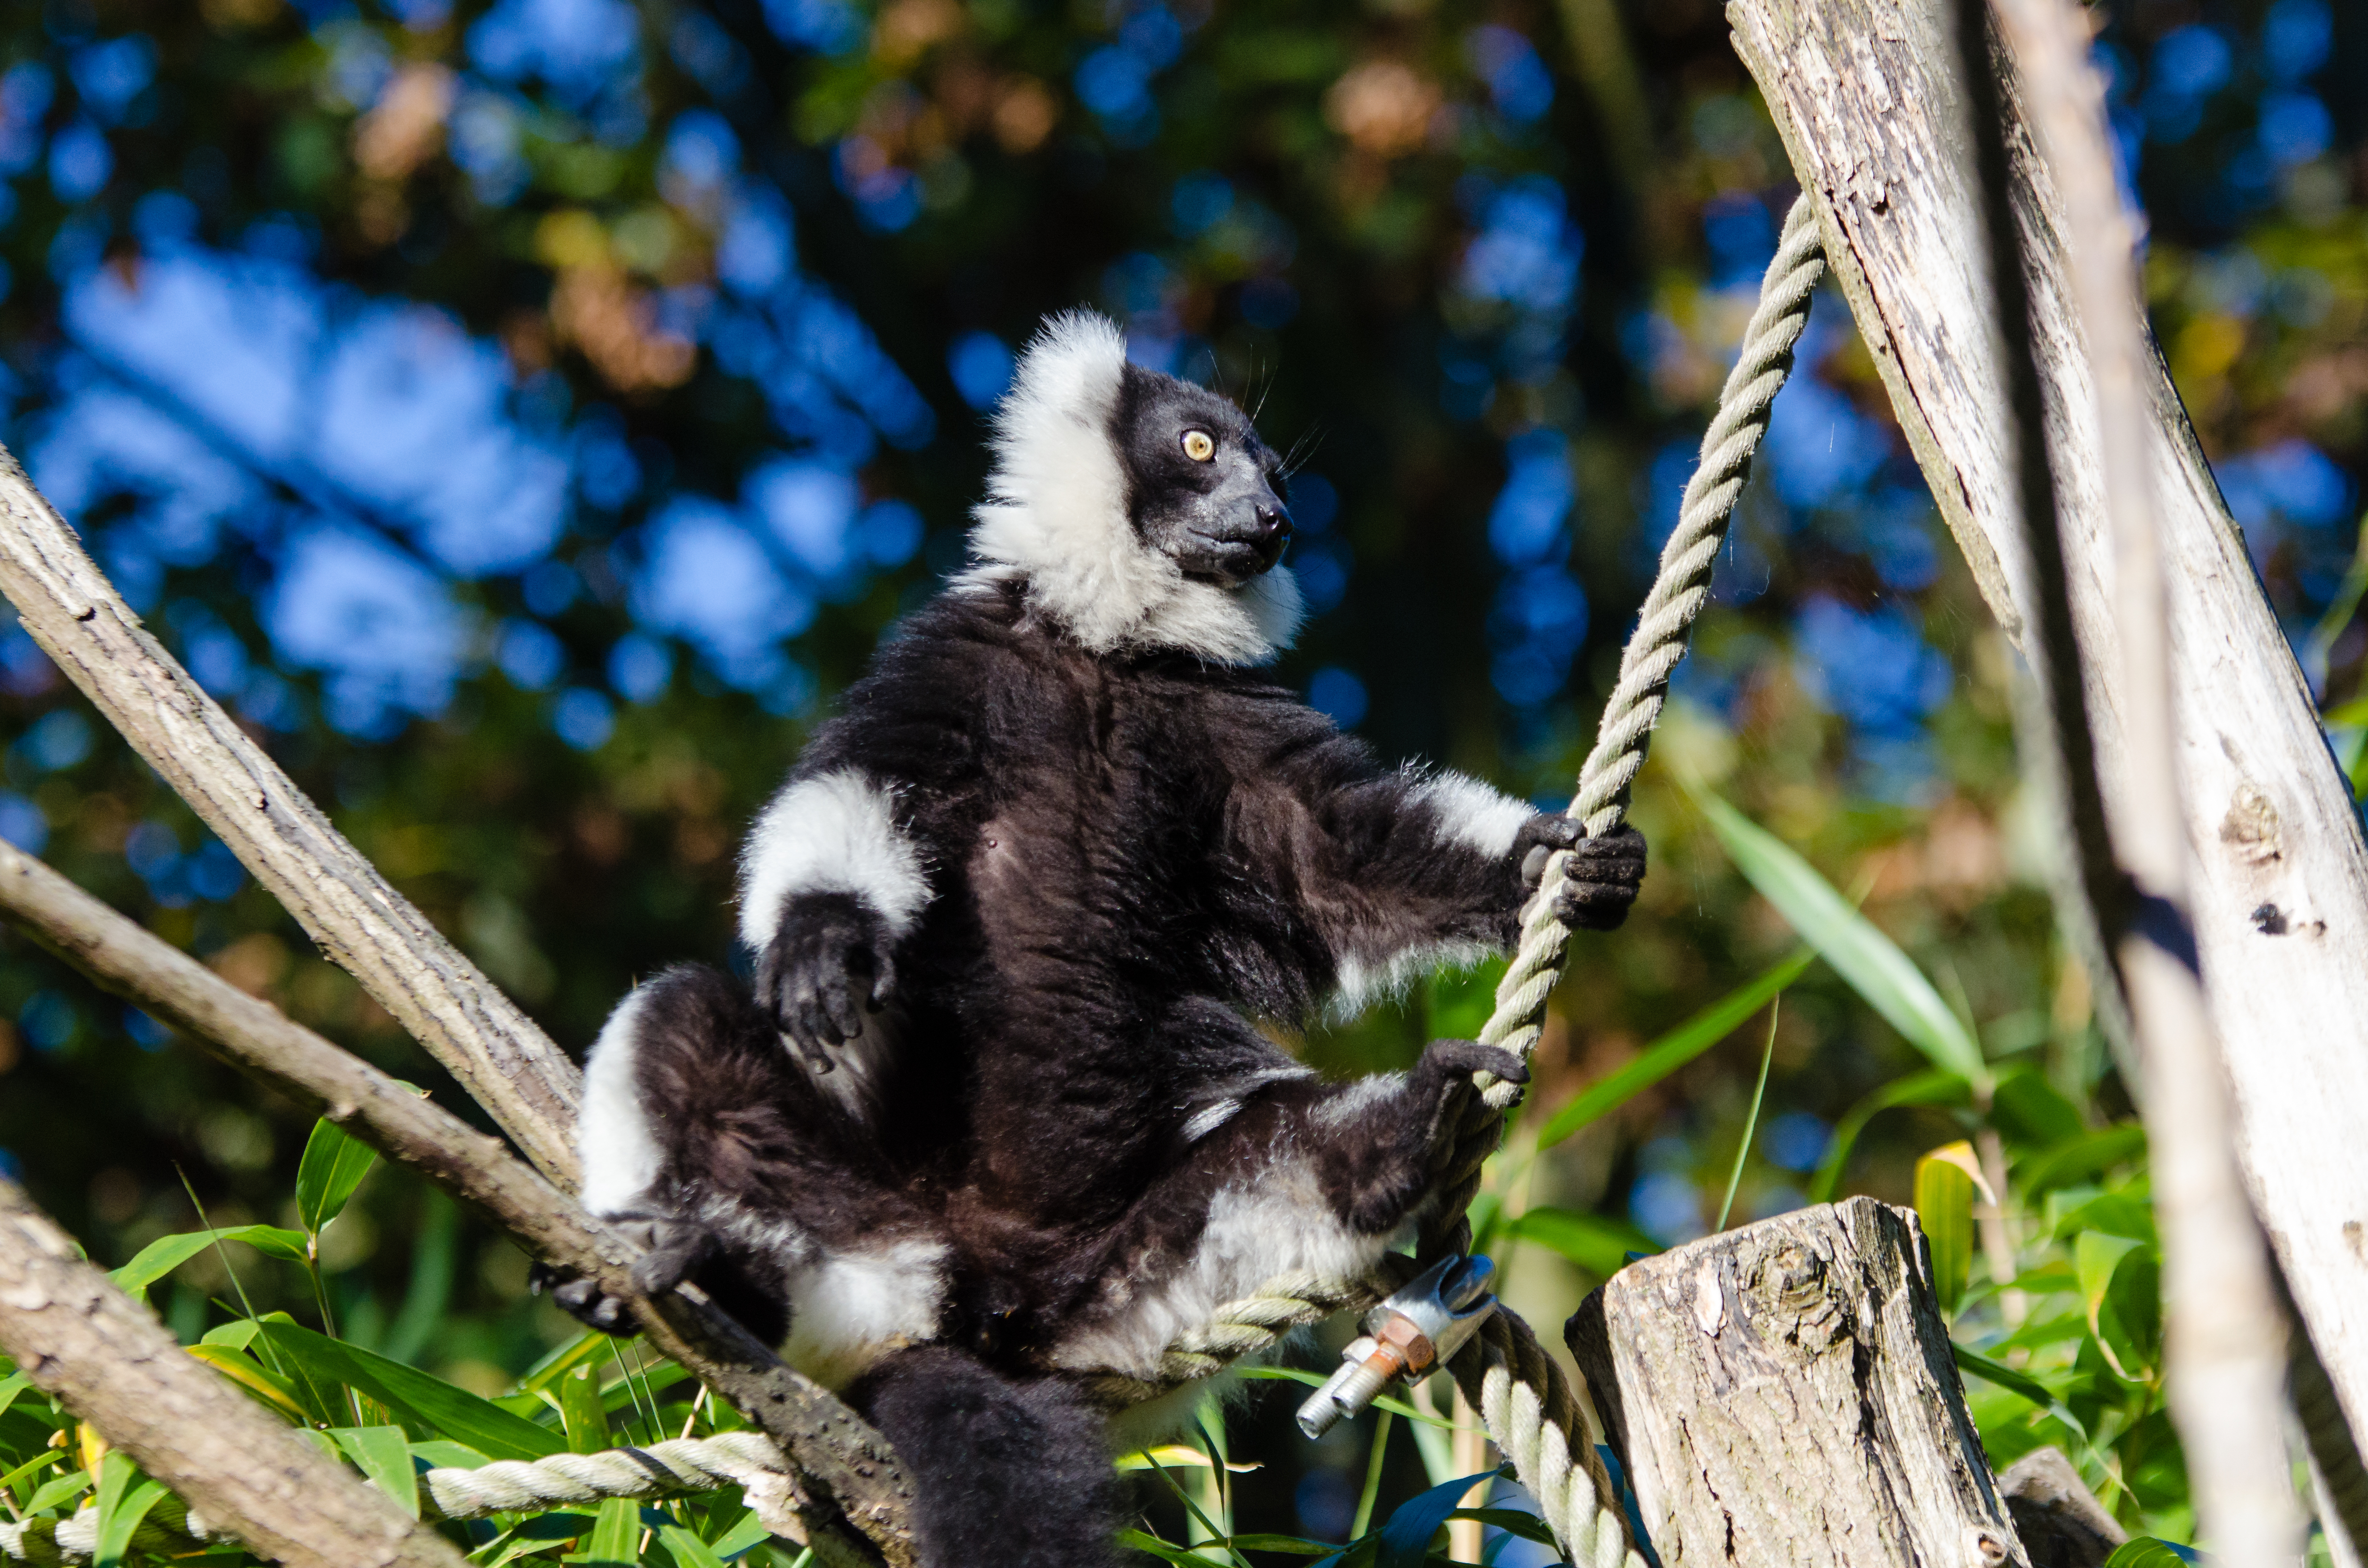
branch, wildlife, zoo, mammal, fauna, primate, vertebrate, lemur, new world monkey